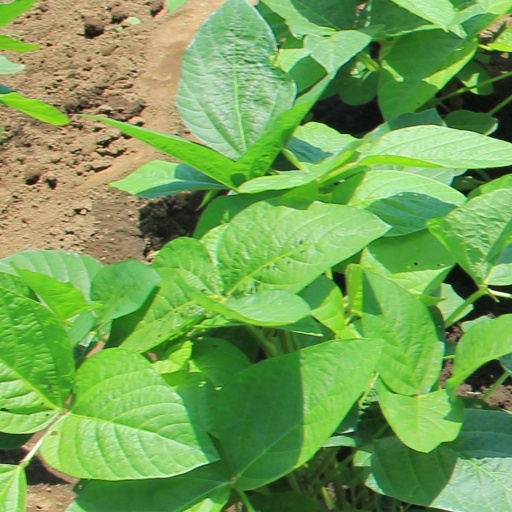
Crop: soybean